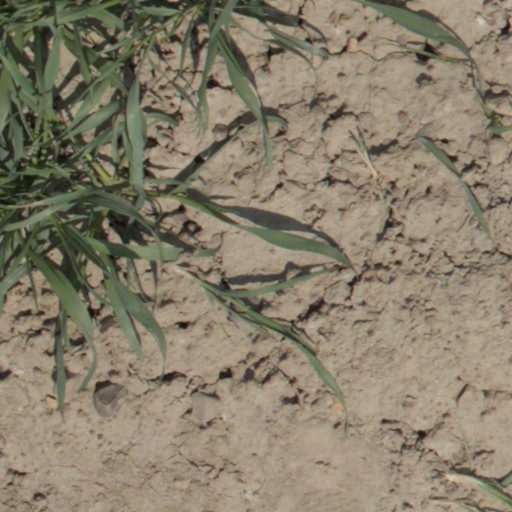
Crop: wheat